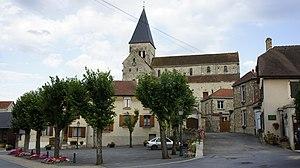
extérieurs de lÉglise de Sacy.